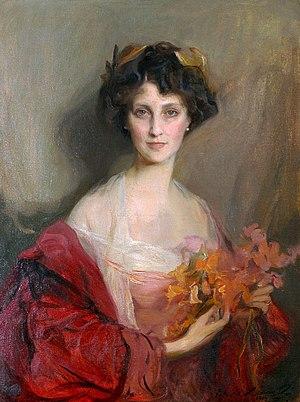
Winifred Anna Dallas-Yorke, duchesse de Portland, est une militante britannique dans le domaine humanitaire et animal.